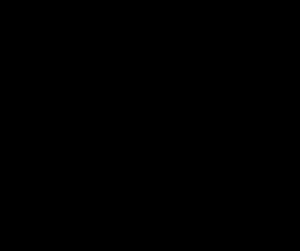
Le bromure de phénylmagnésium est un composé chimique de formule C₆H₅MgBr. Cet halogénure organomagnésien, analogue bromé du chlorure de phénylmagnésium, est un réactif de Grignard dérivé du benzène disponible dans le commerce, généralement dissous dans l'éther diéthylique ou dans le THF. Il est utilisé en synthèse organique pour introduire le synthon phényle « Ph– ».